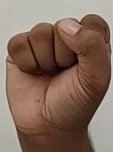
ASL sign: S